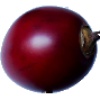
Label: tamarillo